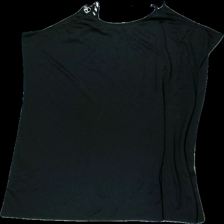
View: back
Type: Dress
Category: Ladies
Brand: Ellos
Colors: Black
Material: 100% polyester
Cut: Regular
Size: 52
Season: All
Damage location: bottom center
Damage 2 location: top center
Price range: 50-100
Recommended usage: Reuse
Description: svart klänning